Simone Laudehr

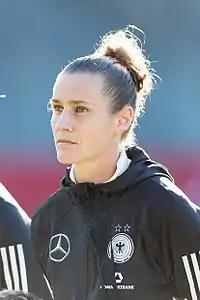
Laudehr with Germany in 2017.

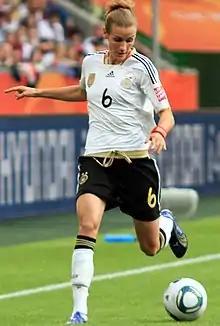
Laudehr playing for Germany in 2011.

In 2004, Laudehr was runner-up with Germany at the 2004 UEFA Women's U-19 Championship and later that year won the 2004 FIFA U-19 Women's World Championship. She made her debut for the German senior national team in July 2007 against Denmark. Only two months later she was part of Germany's 2007 FIFA Women's World Cup squad. Laudehr was a starter for Germany in five matches, including in the World Cup final, in which she scored after 86 minutes to seal the German 2–0 victory. Her World Cup winning header was later voted Germany's Goal of the Month.